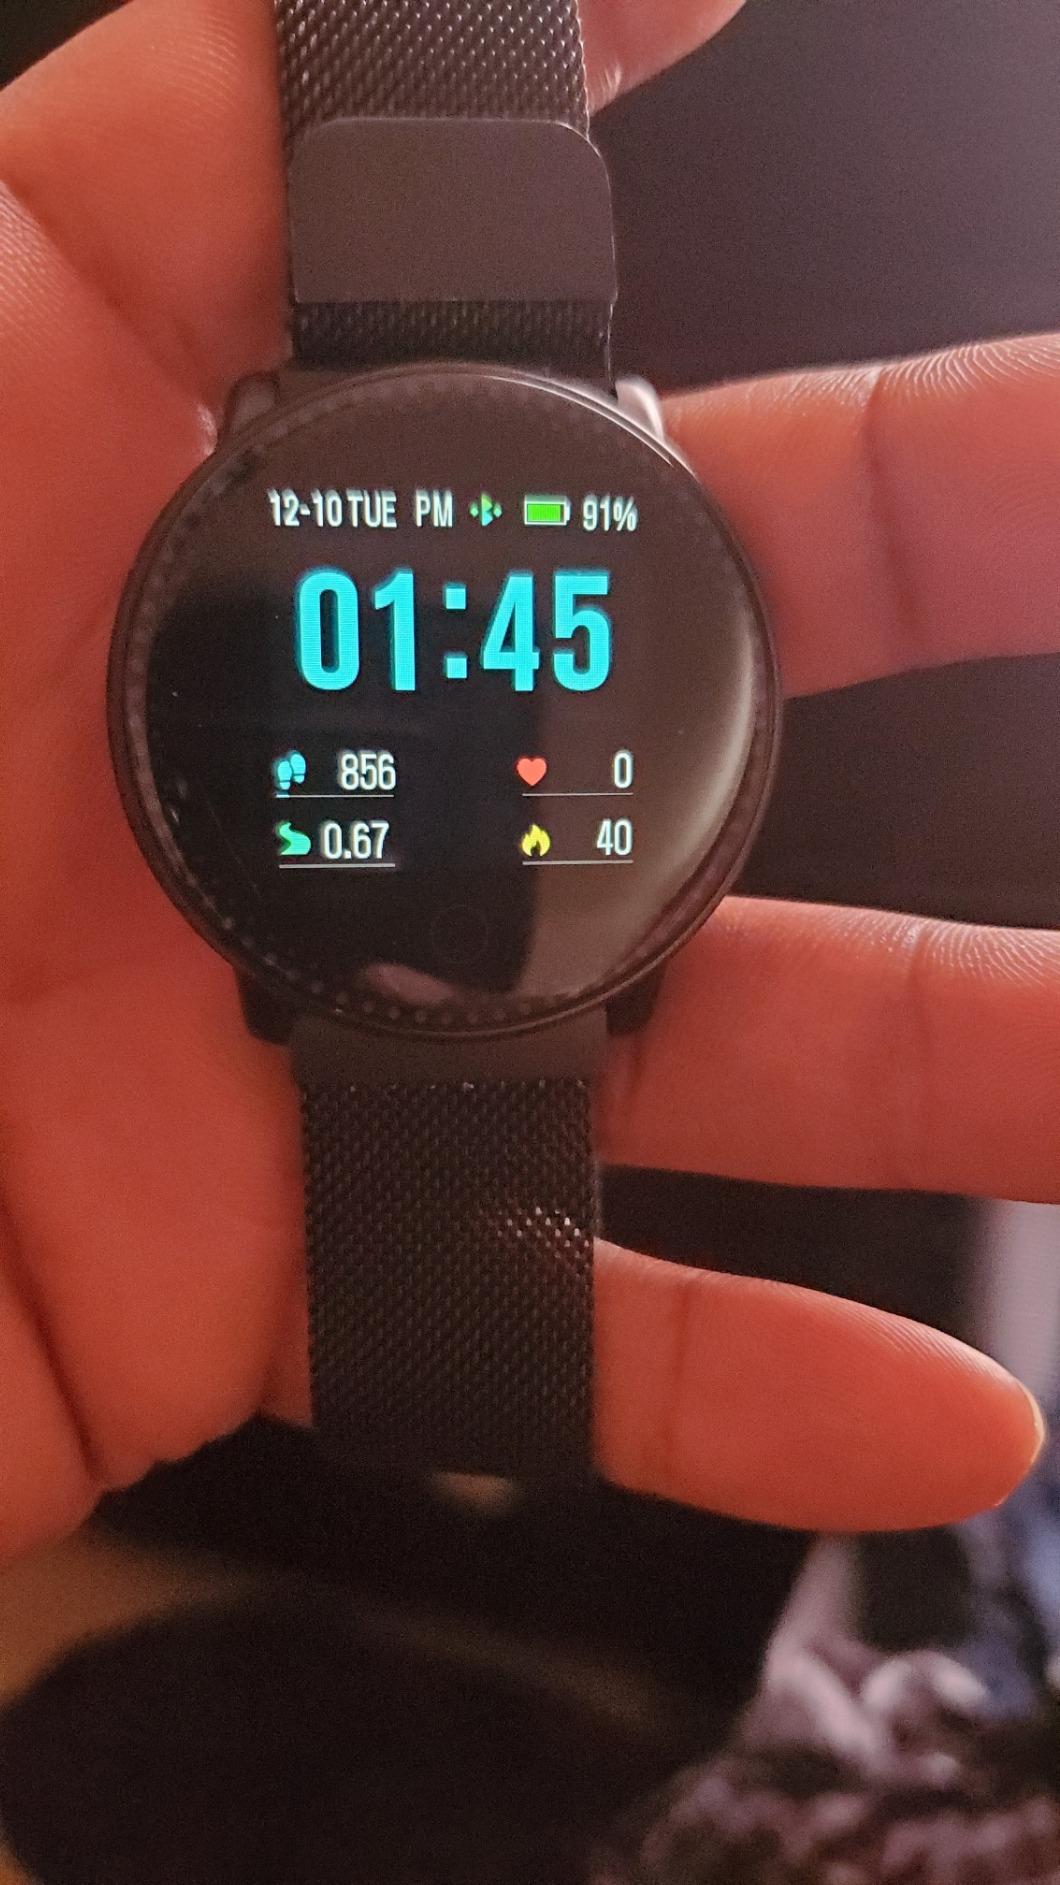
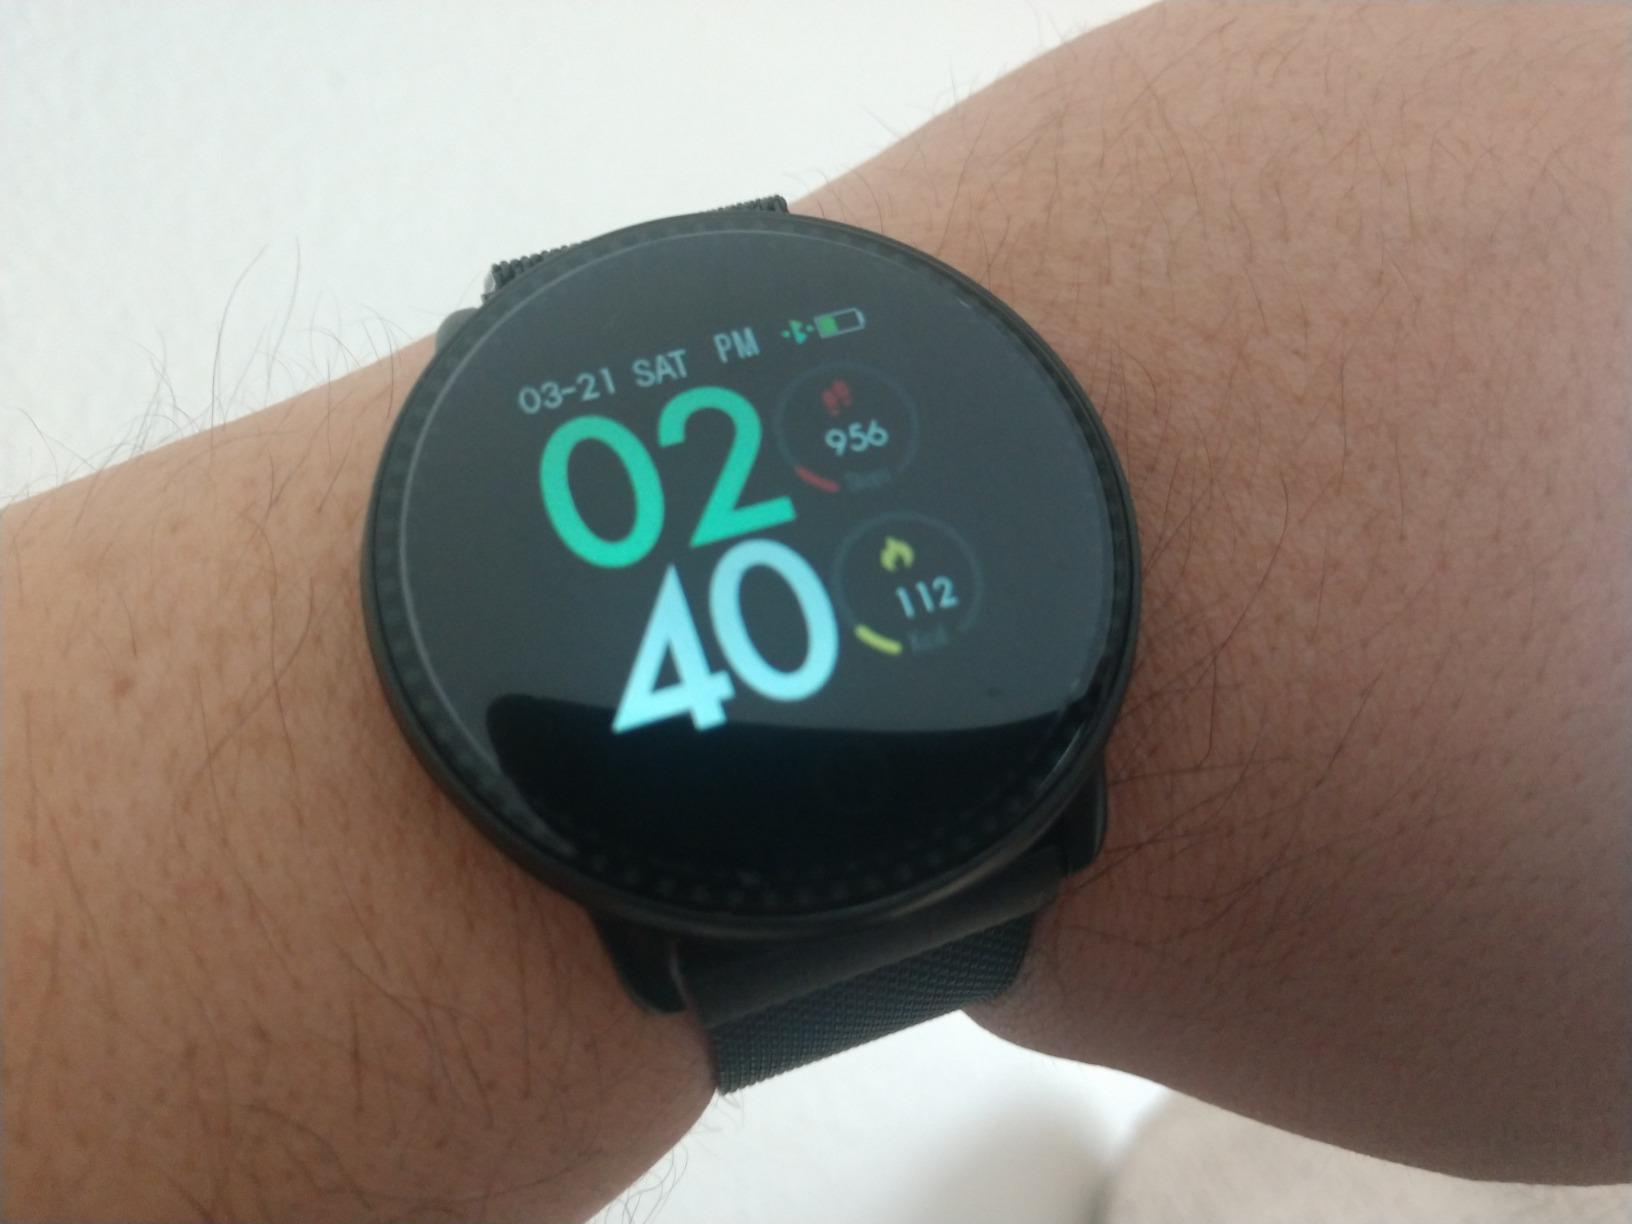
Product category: smartwatch
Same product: yes